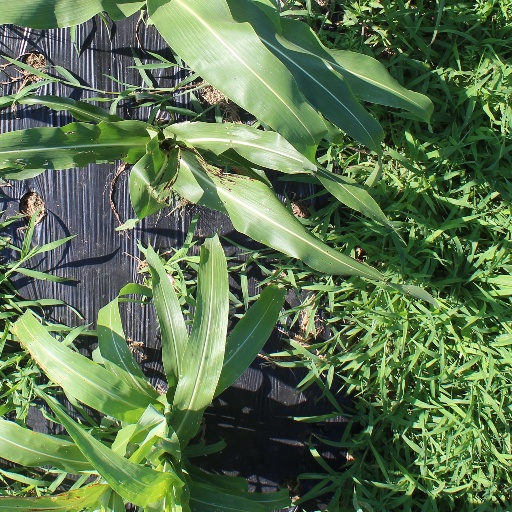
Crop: sorghum